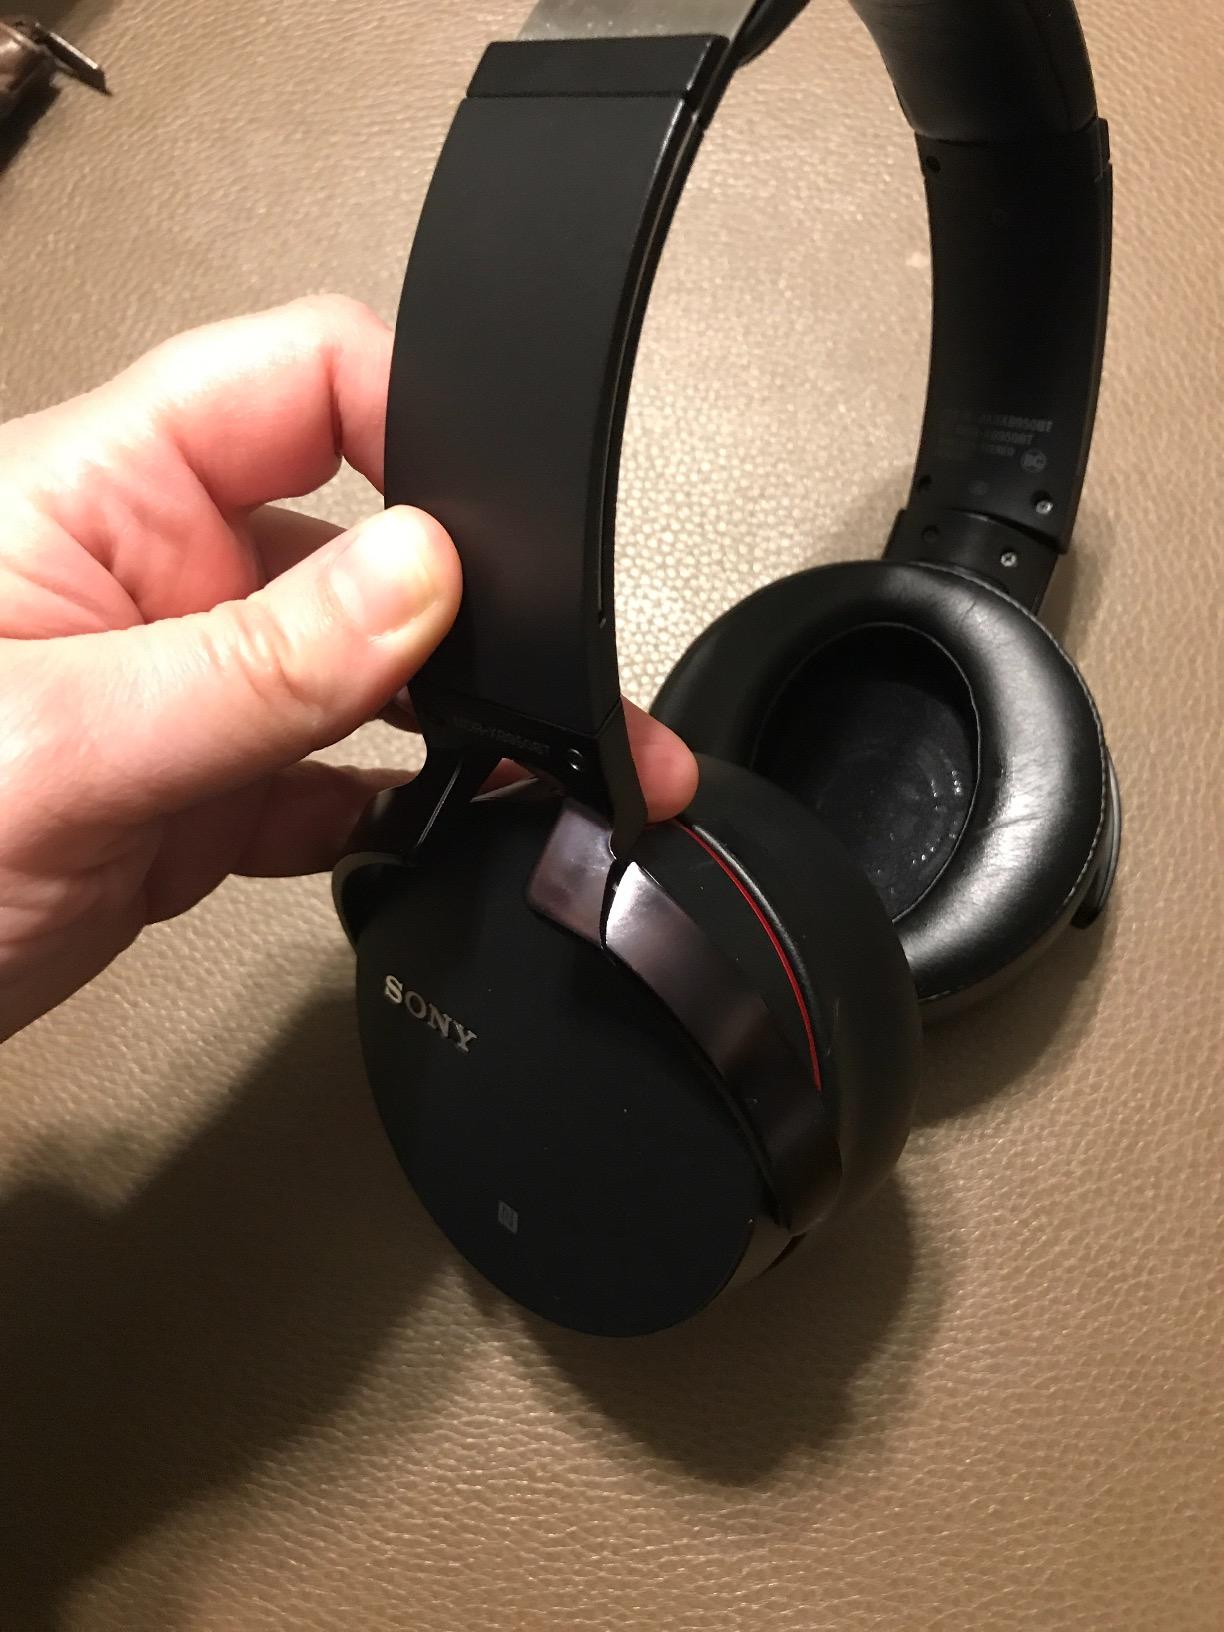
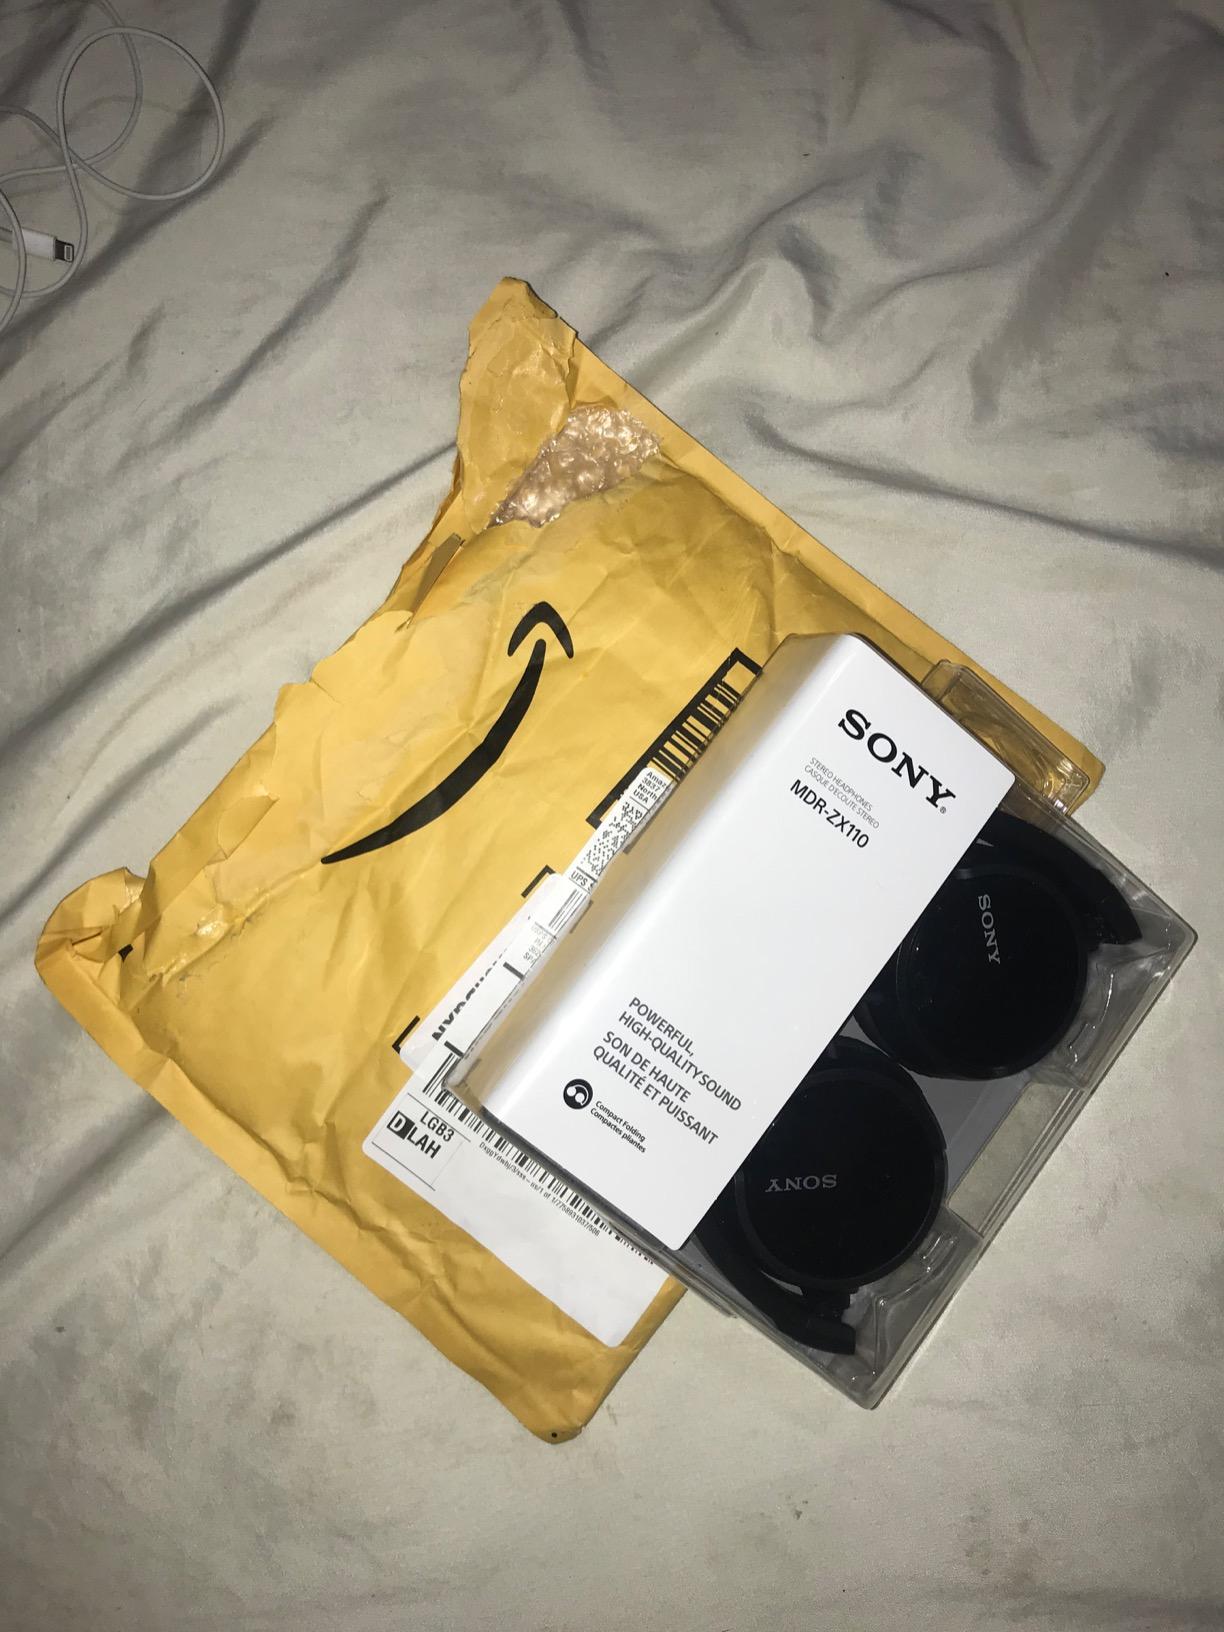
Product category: headphones
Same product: no